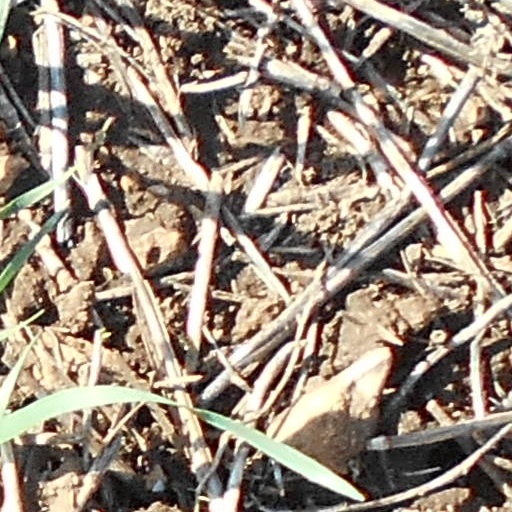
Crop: wheat